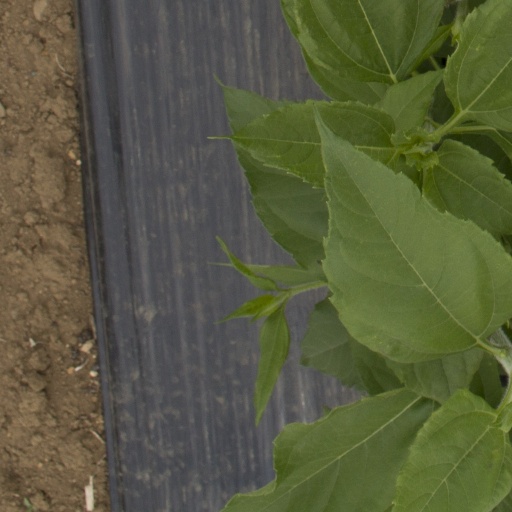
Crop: Jerusalem artichoke